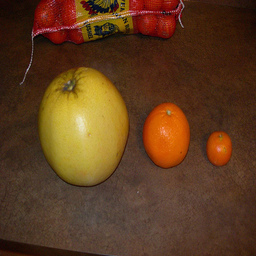
Label: peels